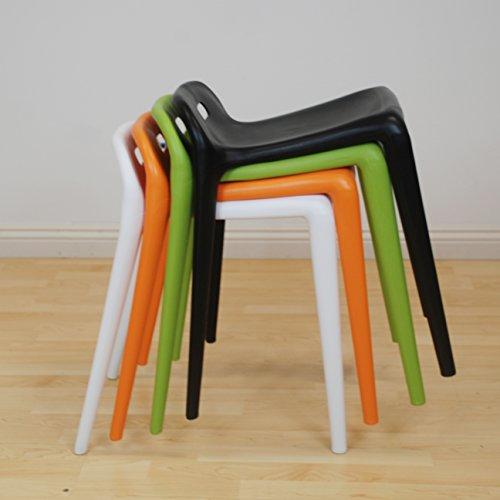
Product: Ergo Furnishings E-Z Molded Plastic Stackable Chair Stool (Set of 2), Green
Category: Home & Kitchen | Furniture | Kids' Furniture | Chairs & Seats | Stools
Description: Versatile yet sturdy design making it a perfect backup seating.
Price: $78.57
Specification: ProductDimensions:20x15x22inches|ItemWeight:6pounds|ShippingWeight:15pounds(Viewshippingratesandpolicies)|Manufacturer:ErgoFurnishings|ASIN:B074WBHMD3|Itemmodelnumber:EF-PC-085-Green